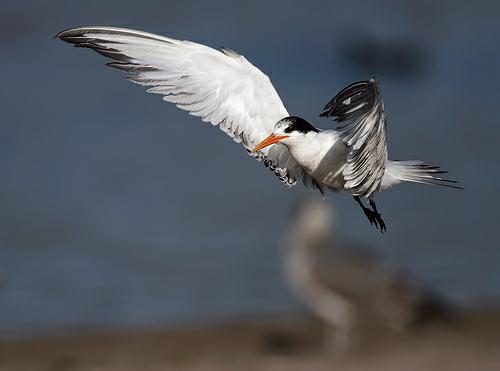
A photo of a elegant tern